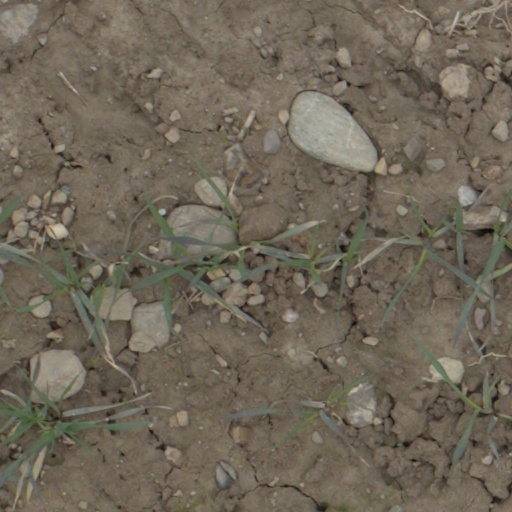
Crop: wheat